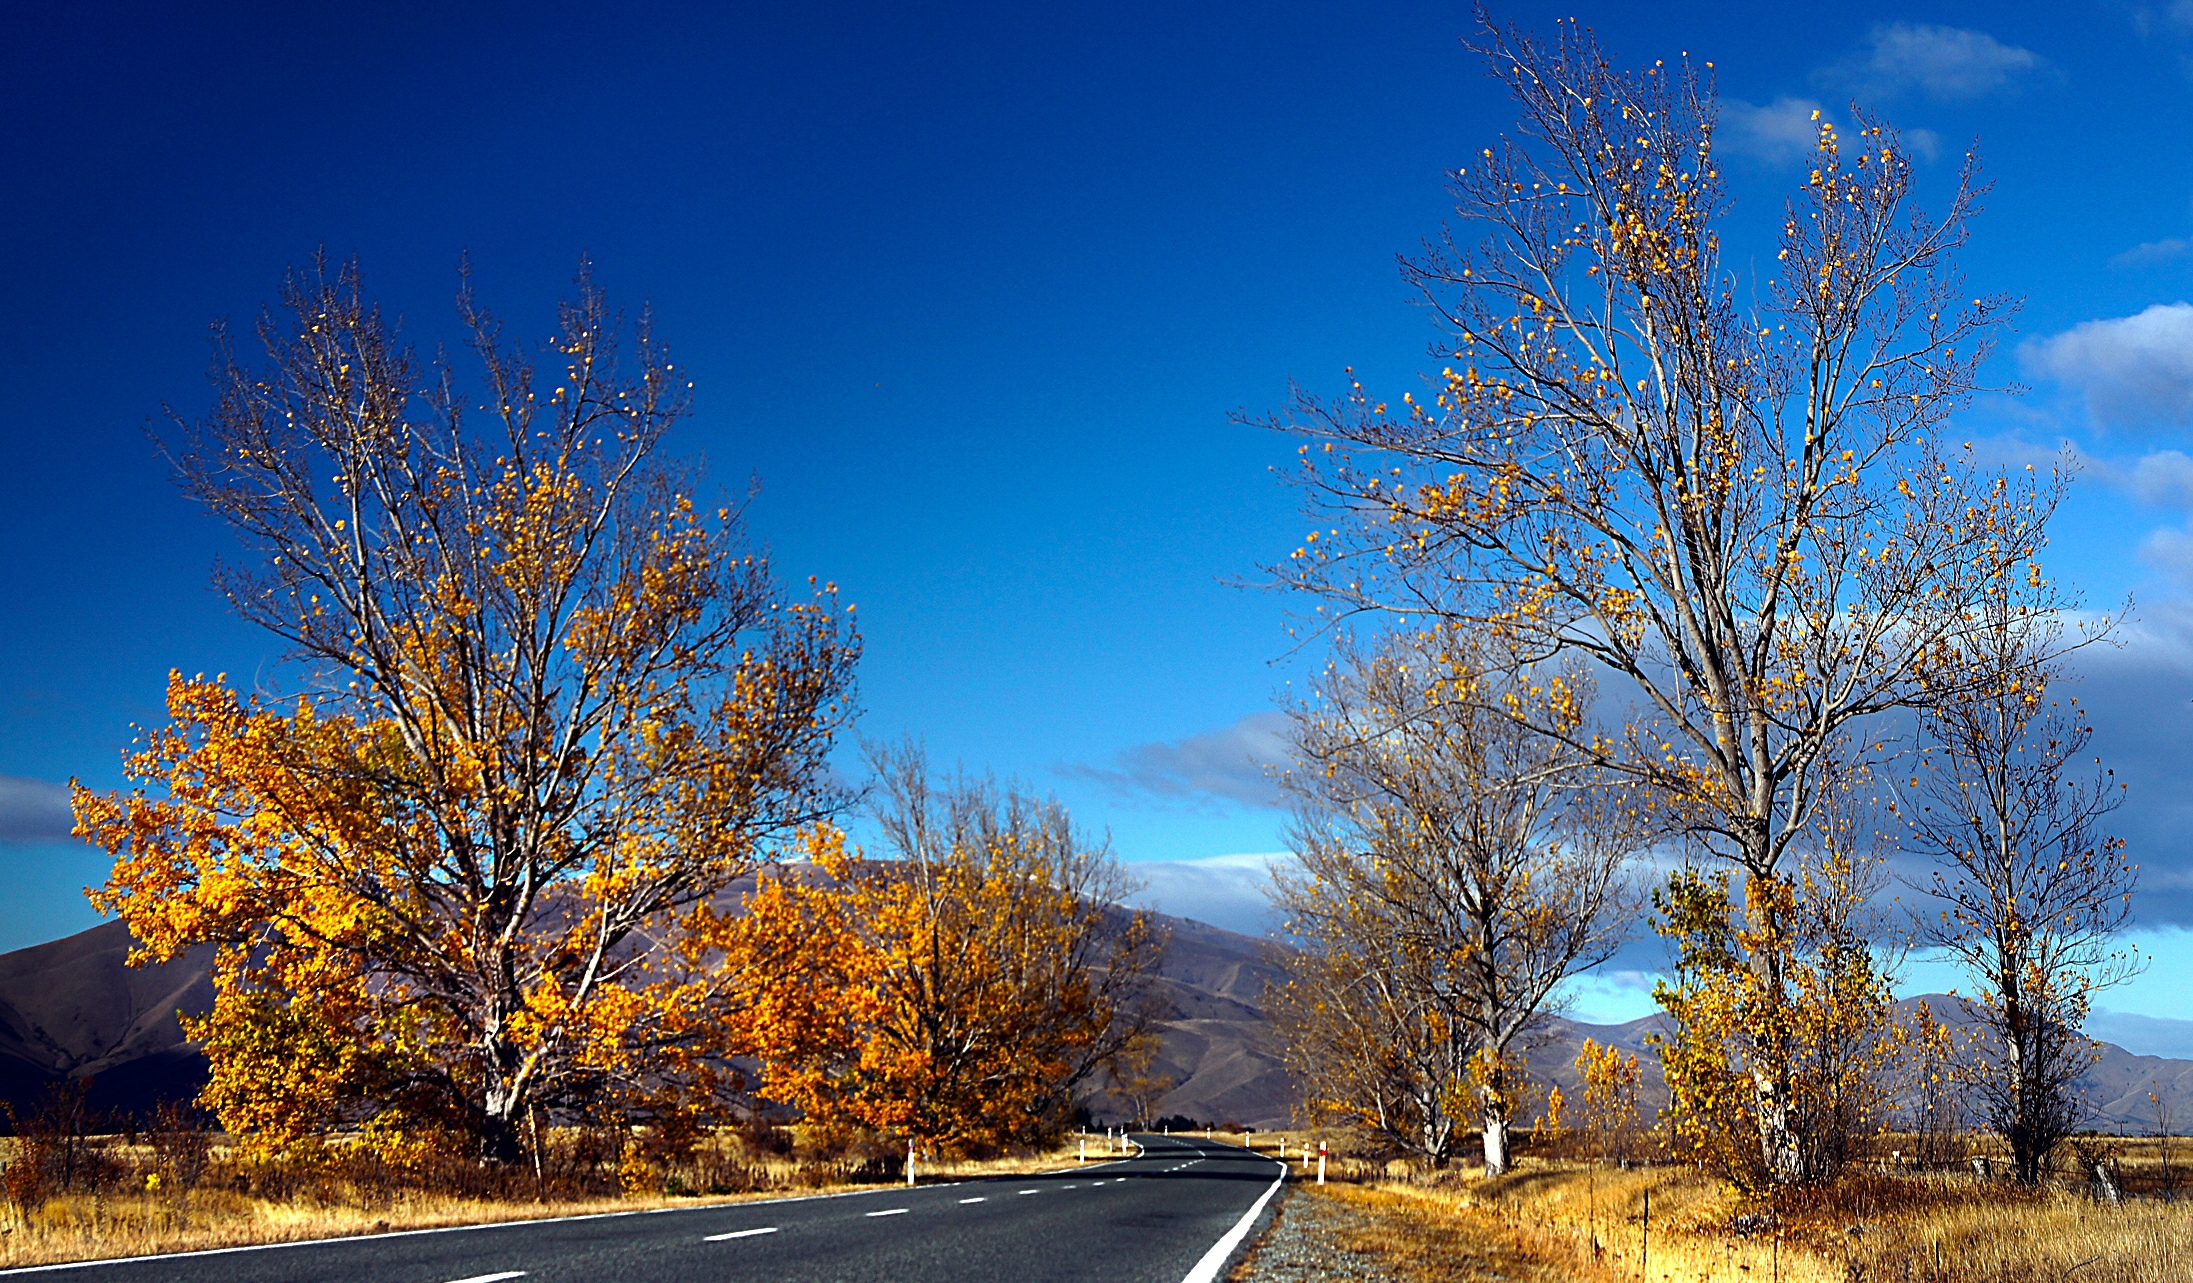
landscape, tree, nature, branch, snow, winter, plant, sky, sunlight, morning, leaf, fall, lake, frost, dawn, dusk, evening, autumn, scenery, yellow, season, trees, publicdomain, seasons, newzealand, poplartrees, fallcolors, treeswillow, southislandyellow, treesgolden, woody plant